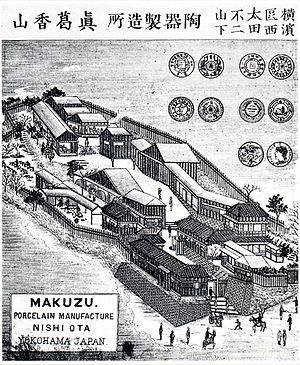
Miyagawa Kozan, nommé artiste de la maison impériale du Japon, est l'un des plus grands céramistes de l'ère Meiji. Il est issu d'une longue lignée de potiers basée à Kyoto et a repris l'entreprise familiale en 1860, à l'âge de dix-neuf ans. En 1870, il ouvre un atelier à Yokohama et semble être arrivé à l'apogée de sa plénitude artistique dans les années 1880. Les pièces signées « Makuzu Koza » que l'on trouve encore semblent avoir été faites jusque dans les premières décennies du XXᵉ siècle.